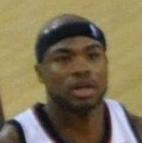
Age: 29